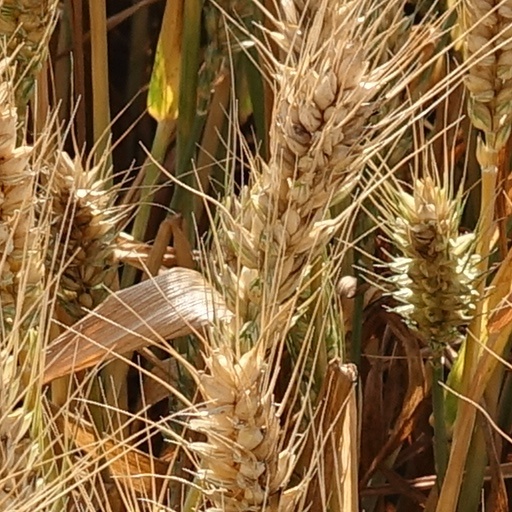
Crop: wheat